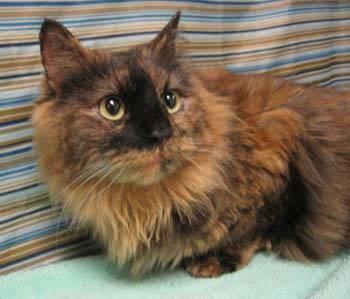
cat